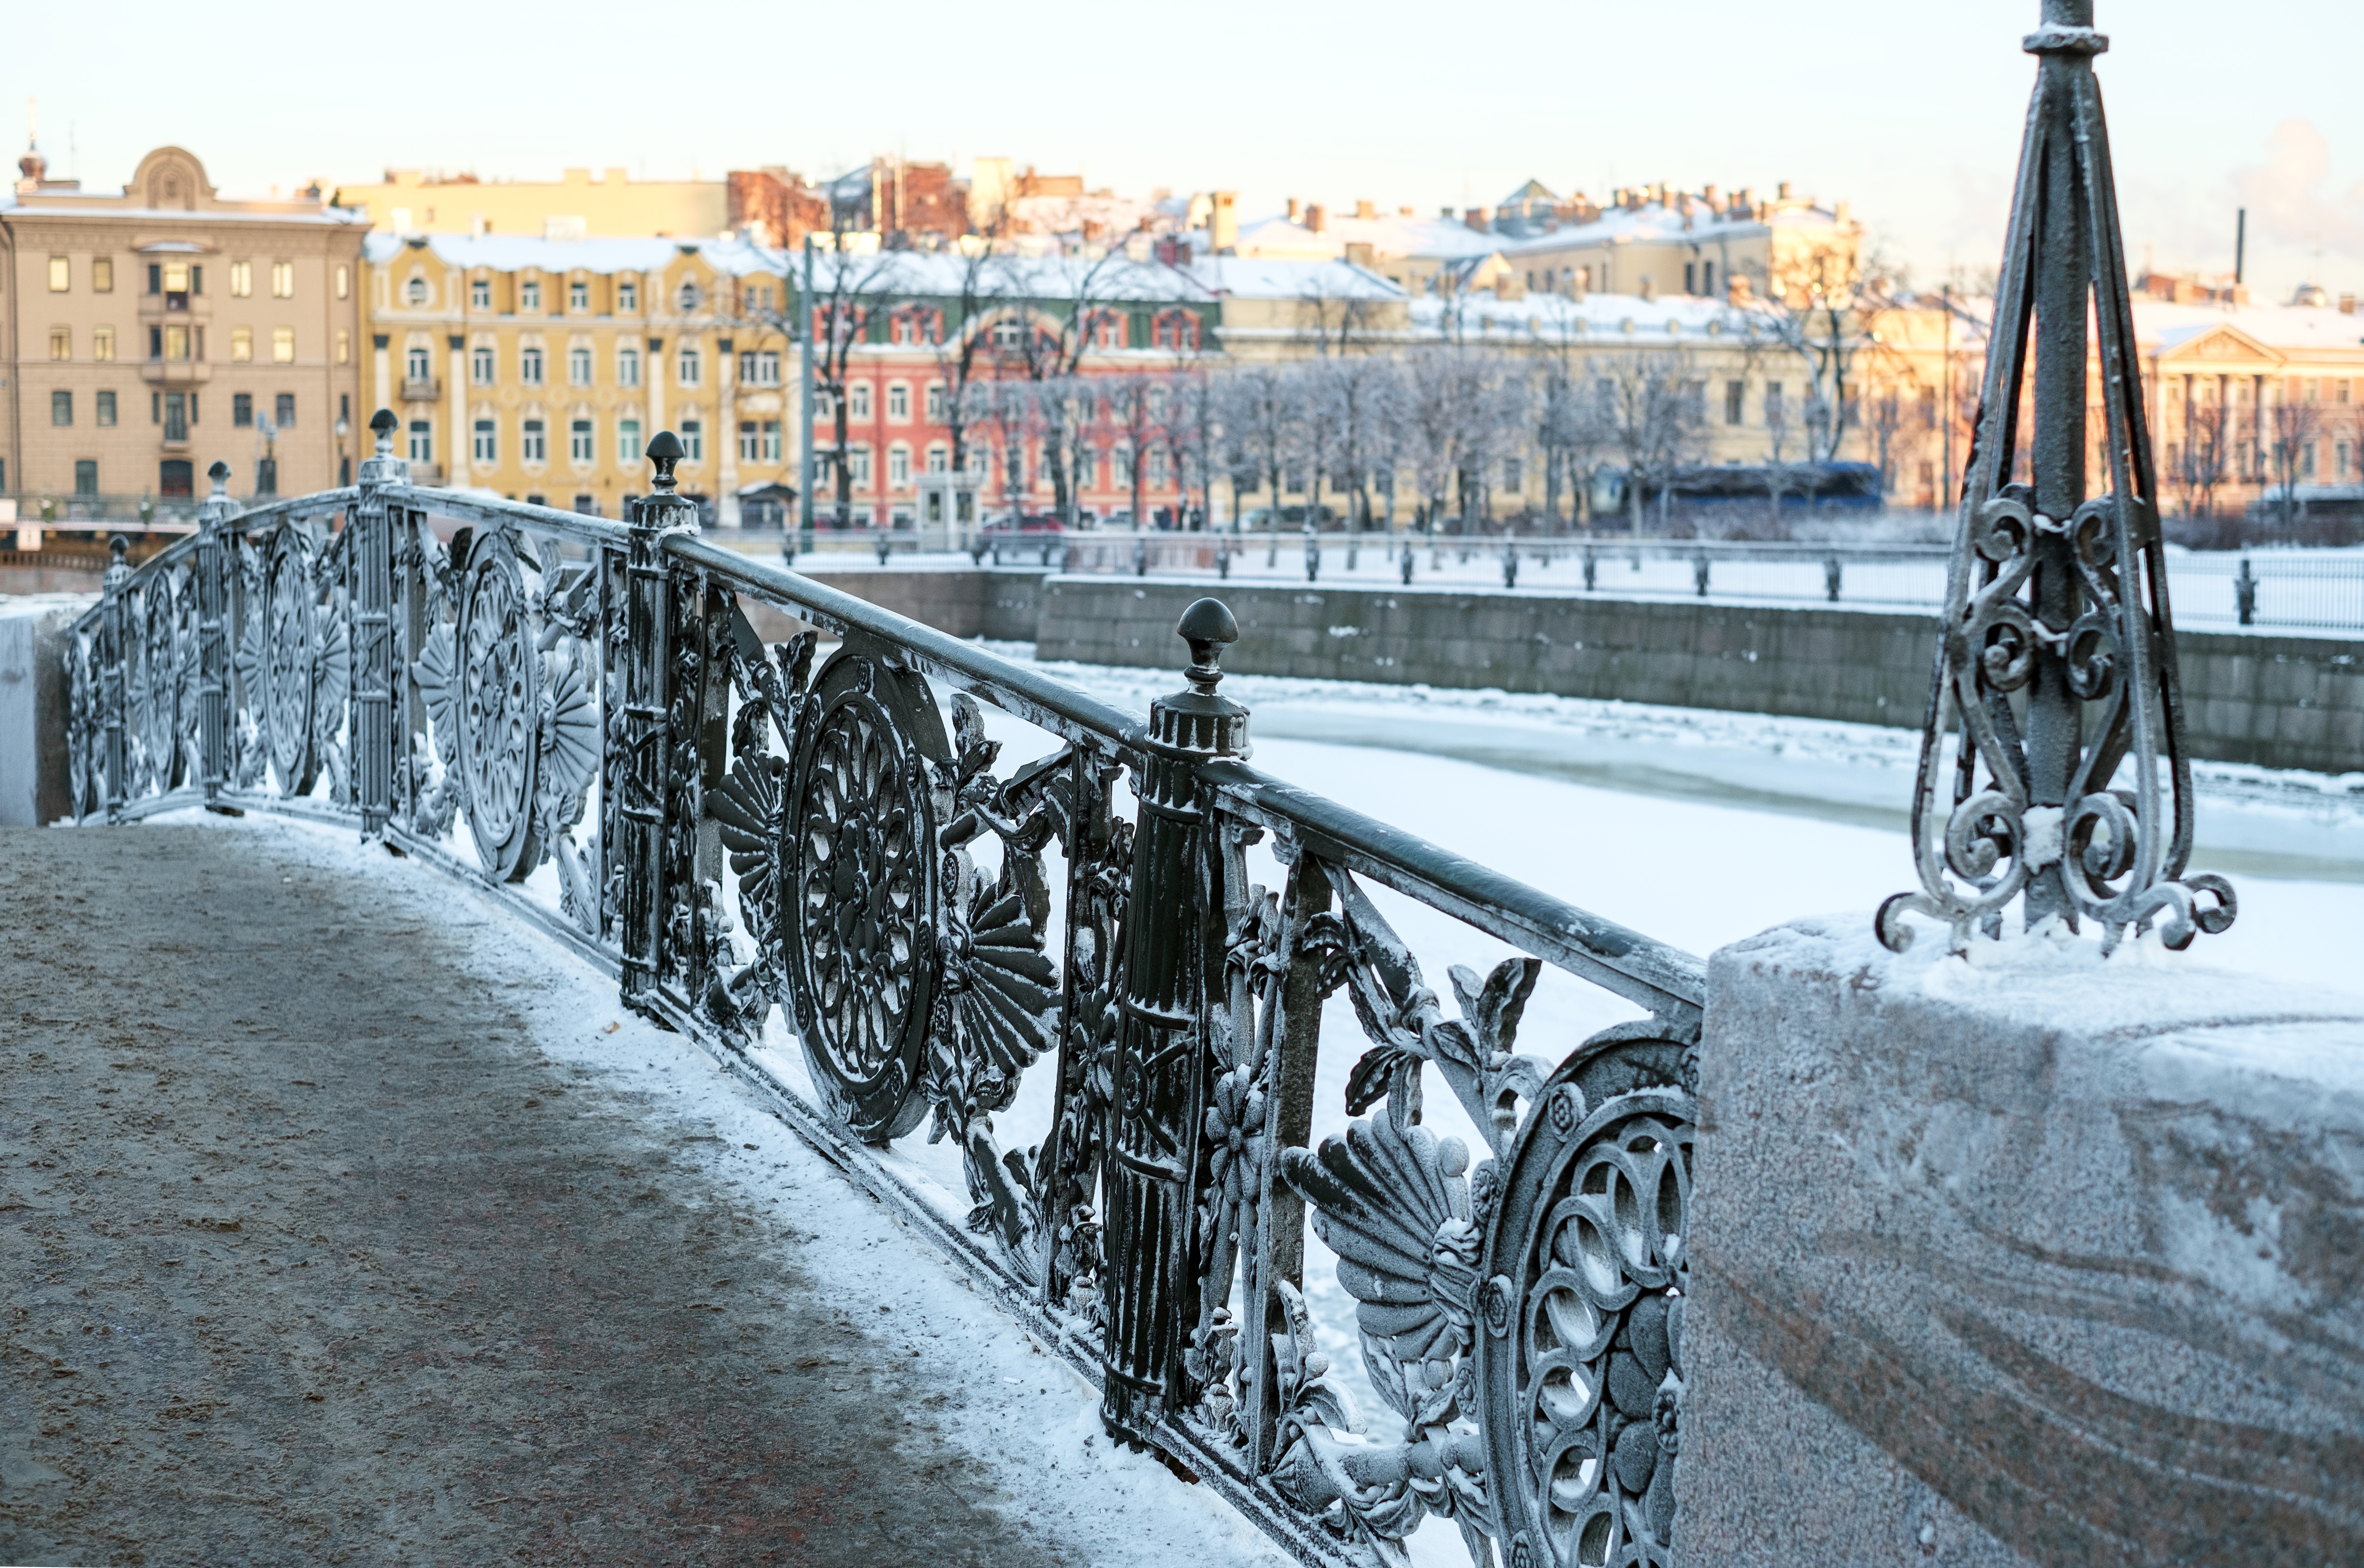
landscape, branch, snow, cold, winter, architecture, white, bridge, building, city, river, cityscape, ice, weather, season, trees, beautiful, channel, st petersburg russia, spb, urban area, frosty city